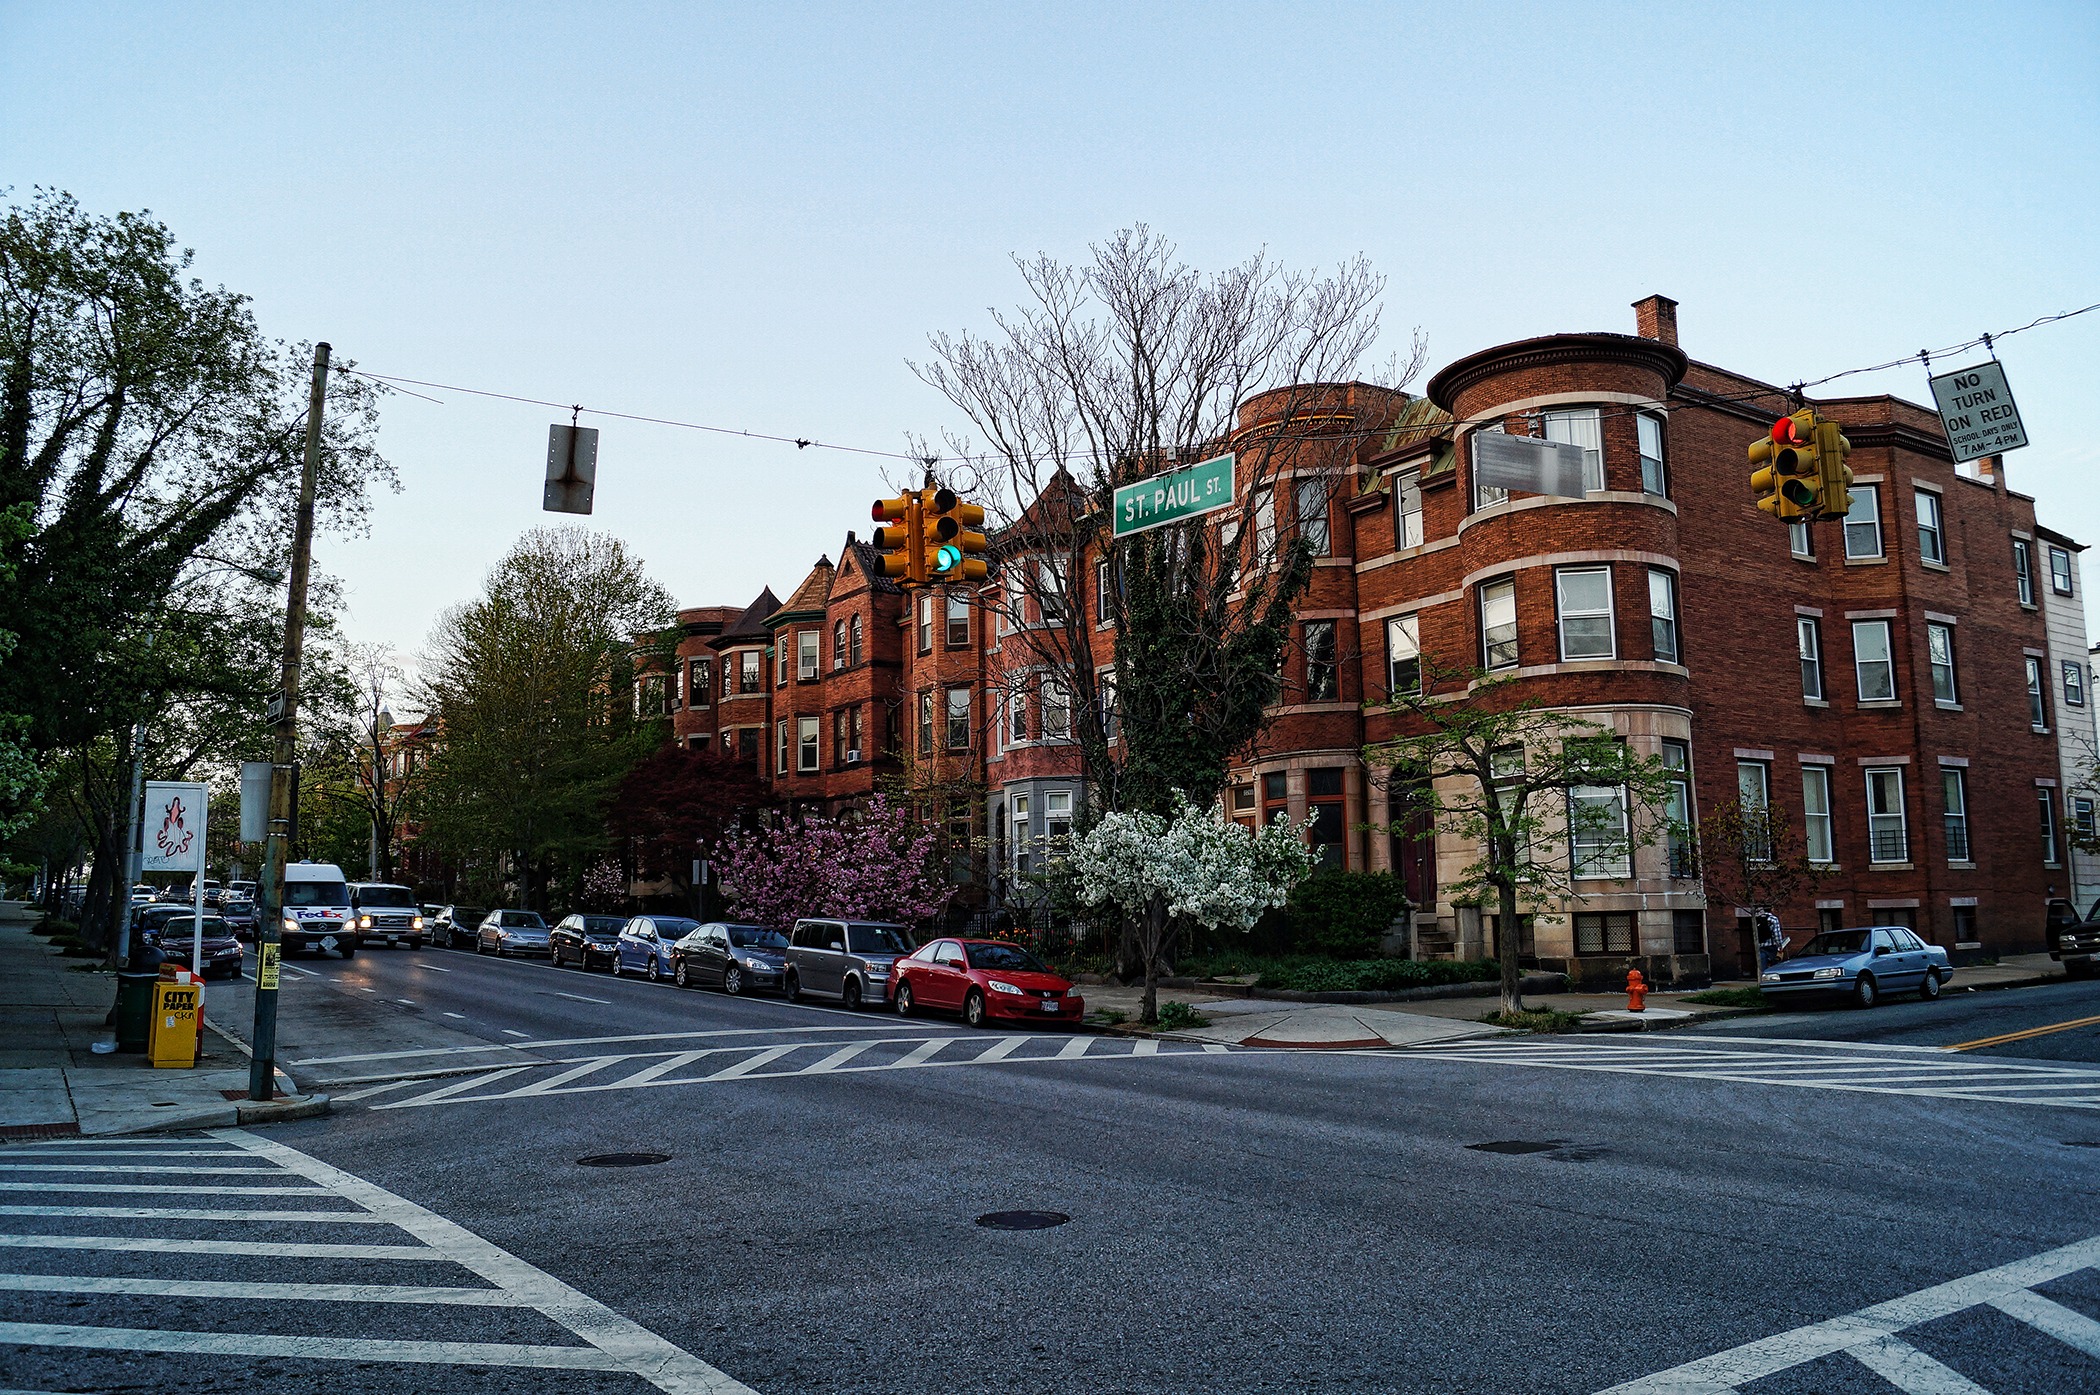
architecture, road, street, town, city, cityscape, downtown, suburb, plaza, lane, infrastructure, homes, houses, town square, baltimore, neighbourhood, row houses, urban area, residential area, human settlement